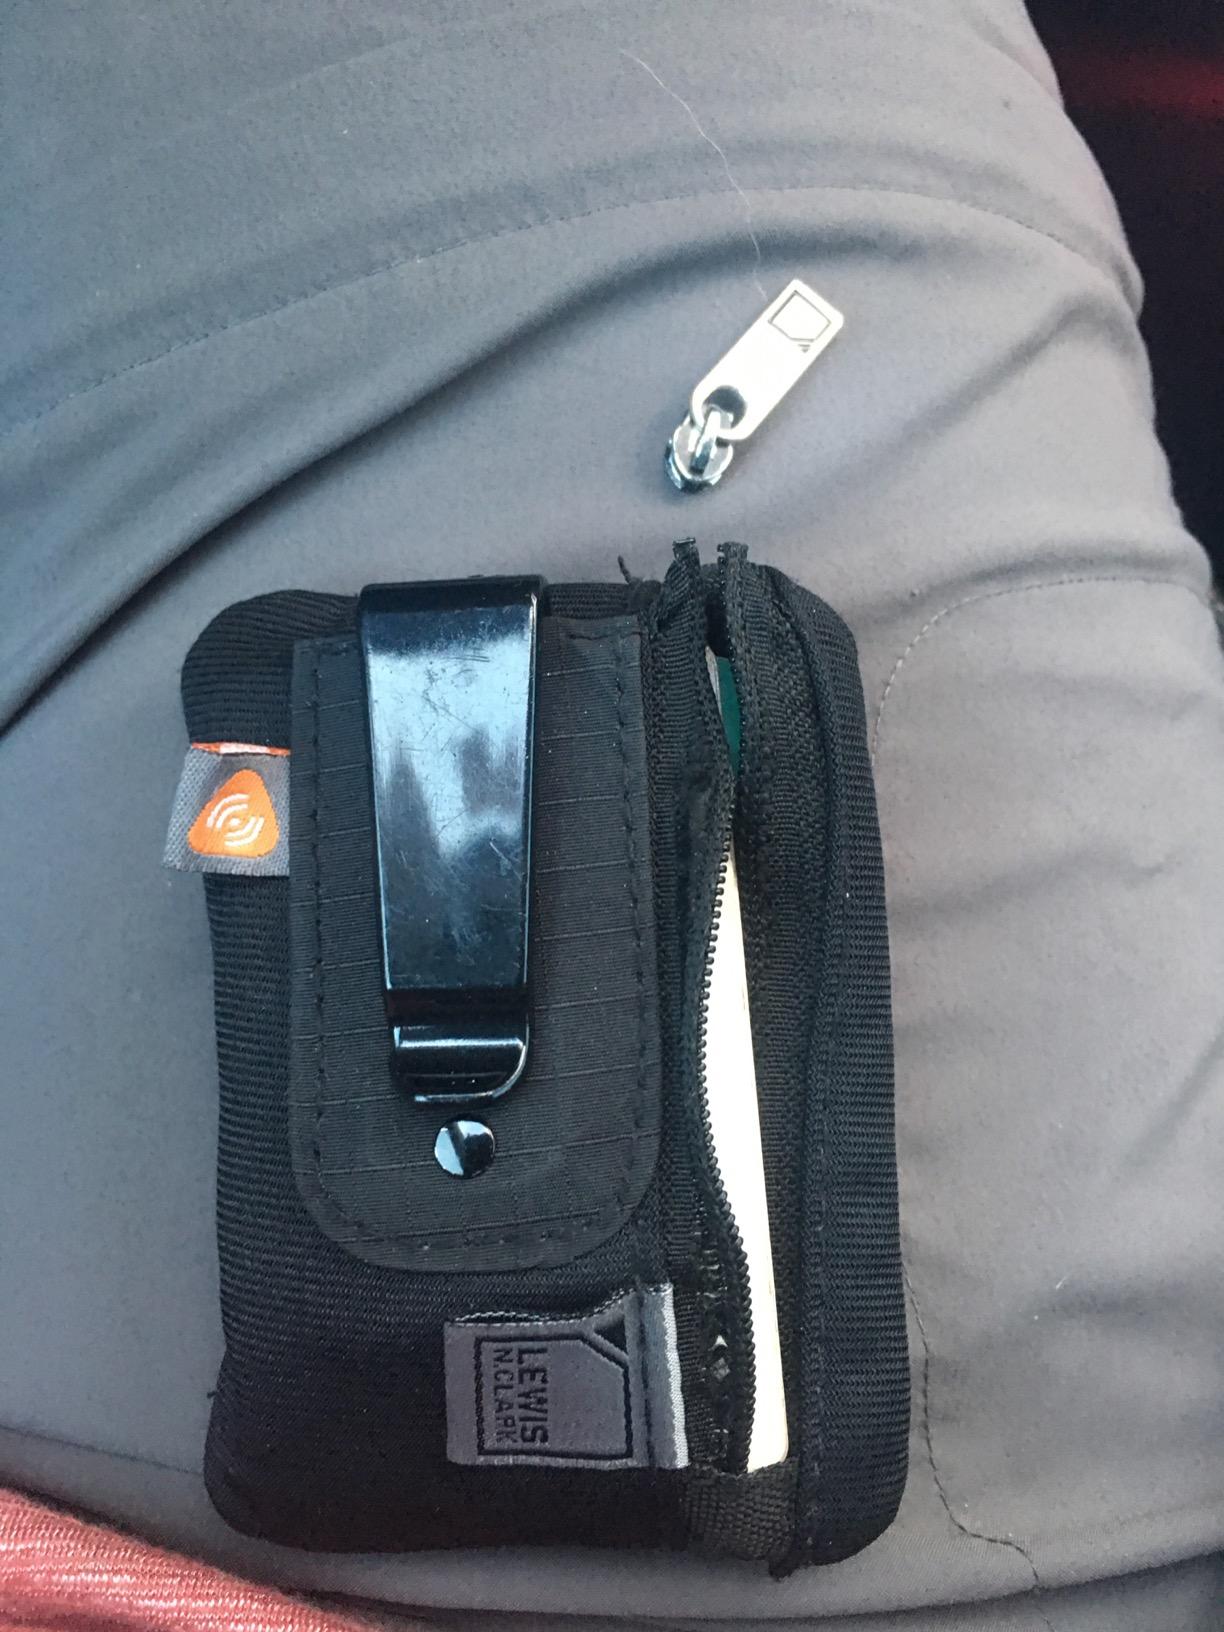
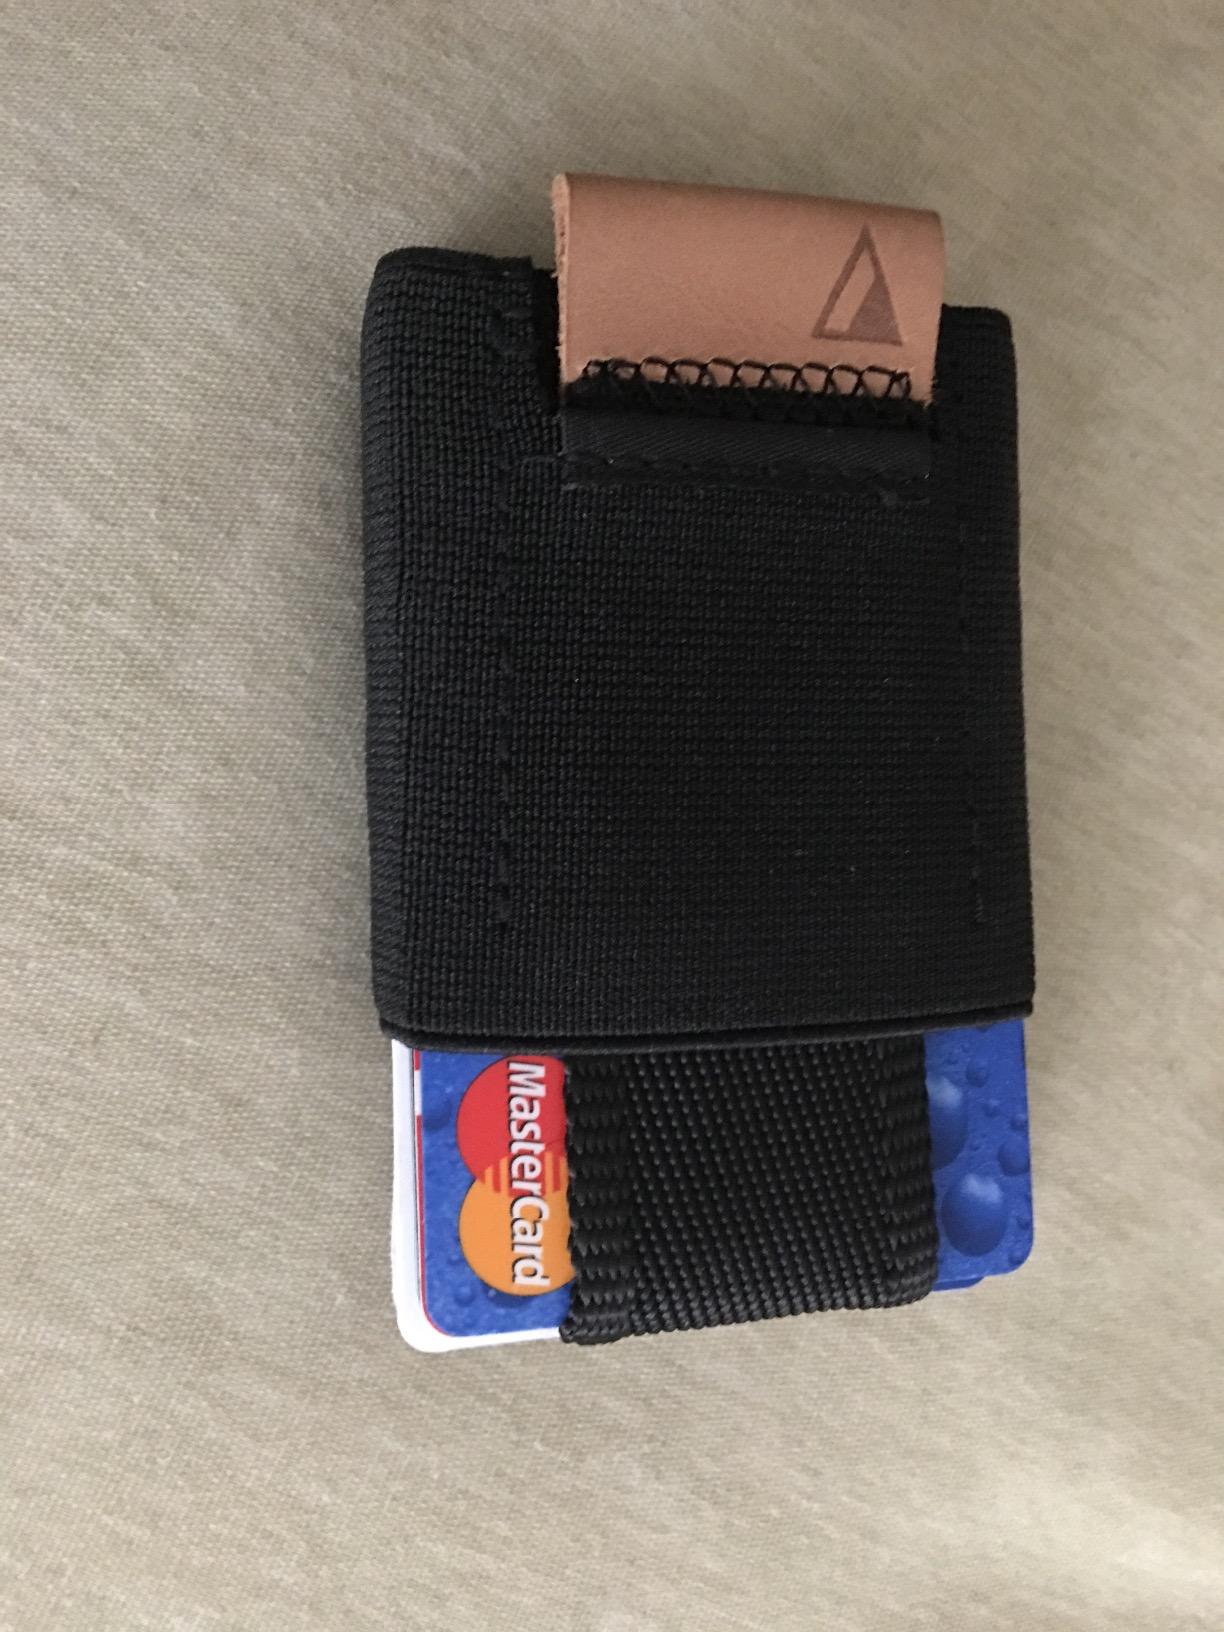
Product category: accessories_wallet
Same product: no